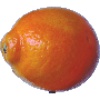
Label: Tangelo 1